Founding Fathers of the United States

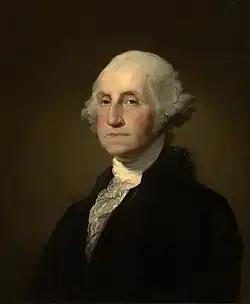
George Washington, a key Founding Father, was commanding general of the Continental Army during the Revolutionary War and a Revolutionary hero, presided over the Constitutional Convention and became the nation's first president in April 1789.

The Founding Fathers of the United States, often simply referred to as the Founding Fathers or the Founders, were a group of late-18th-century American revolutionary leaders who united the Thirteen Colonies, oversaw the War of Independence from Great Britain, established the United States of America, and crafted a framework of government for the new nation.